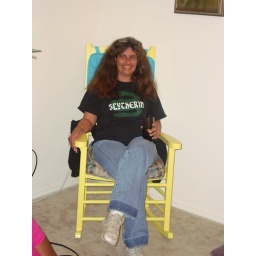
Mama Puff in a yellow rocking chair